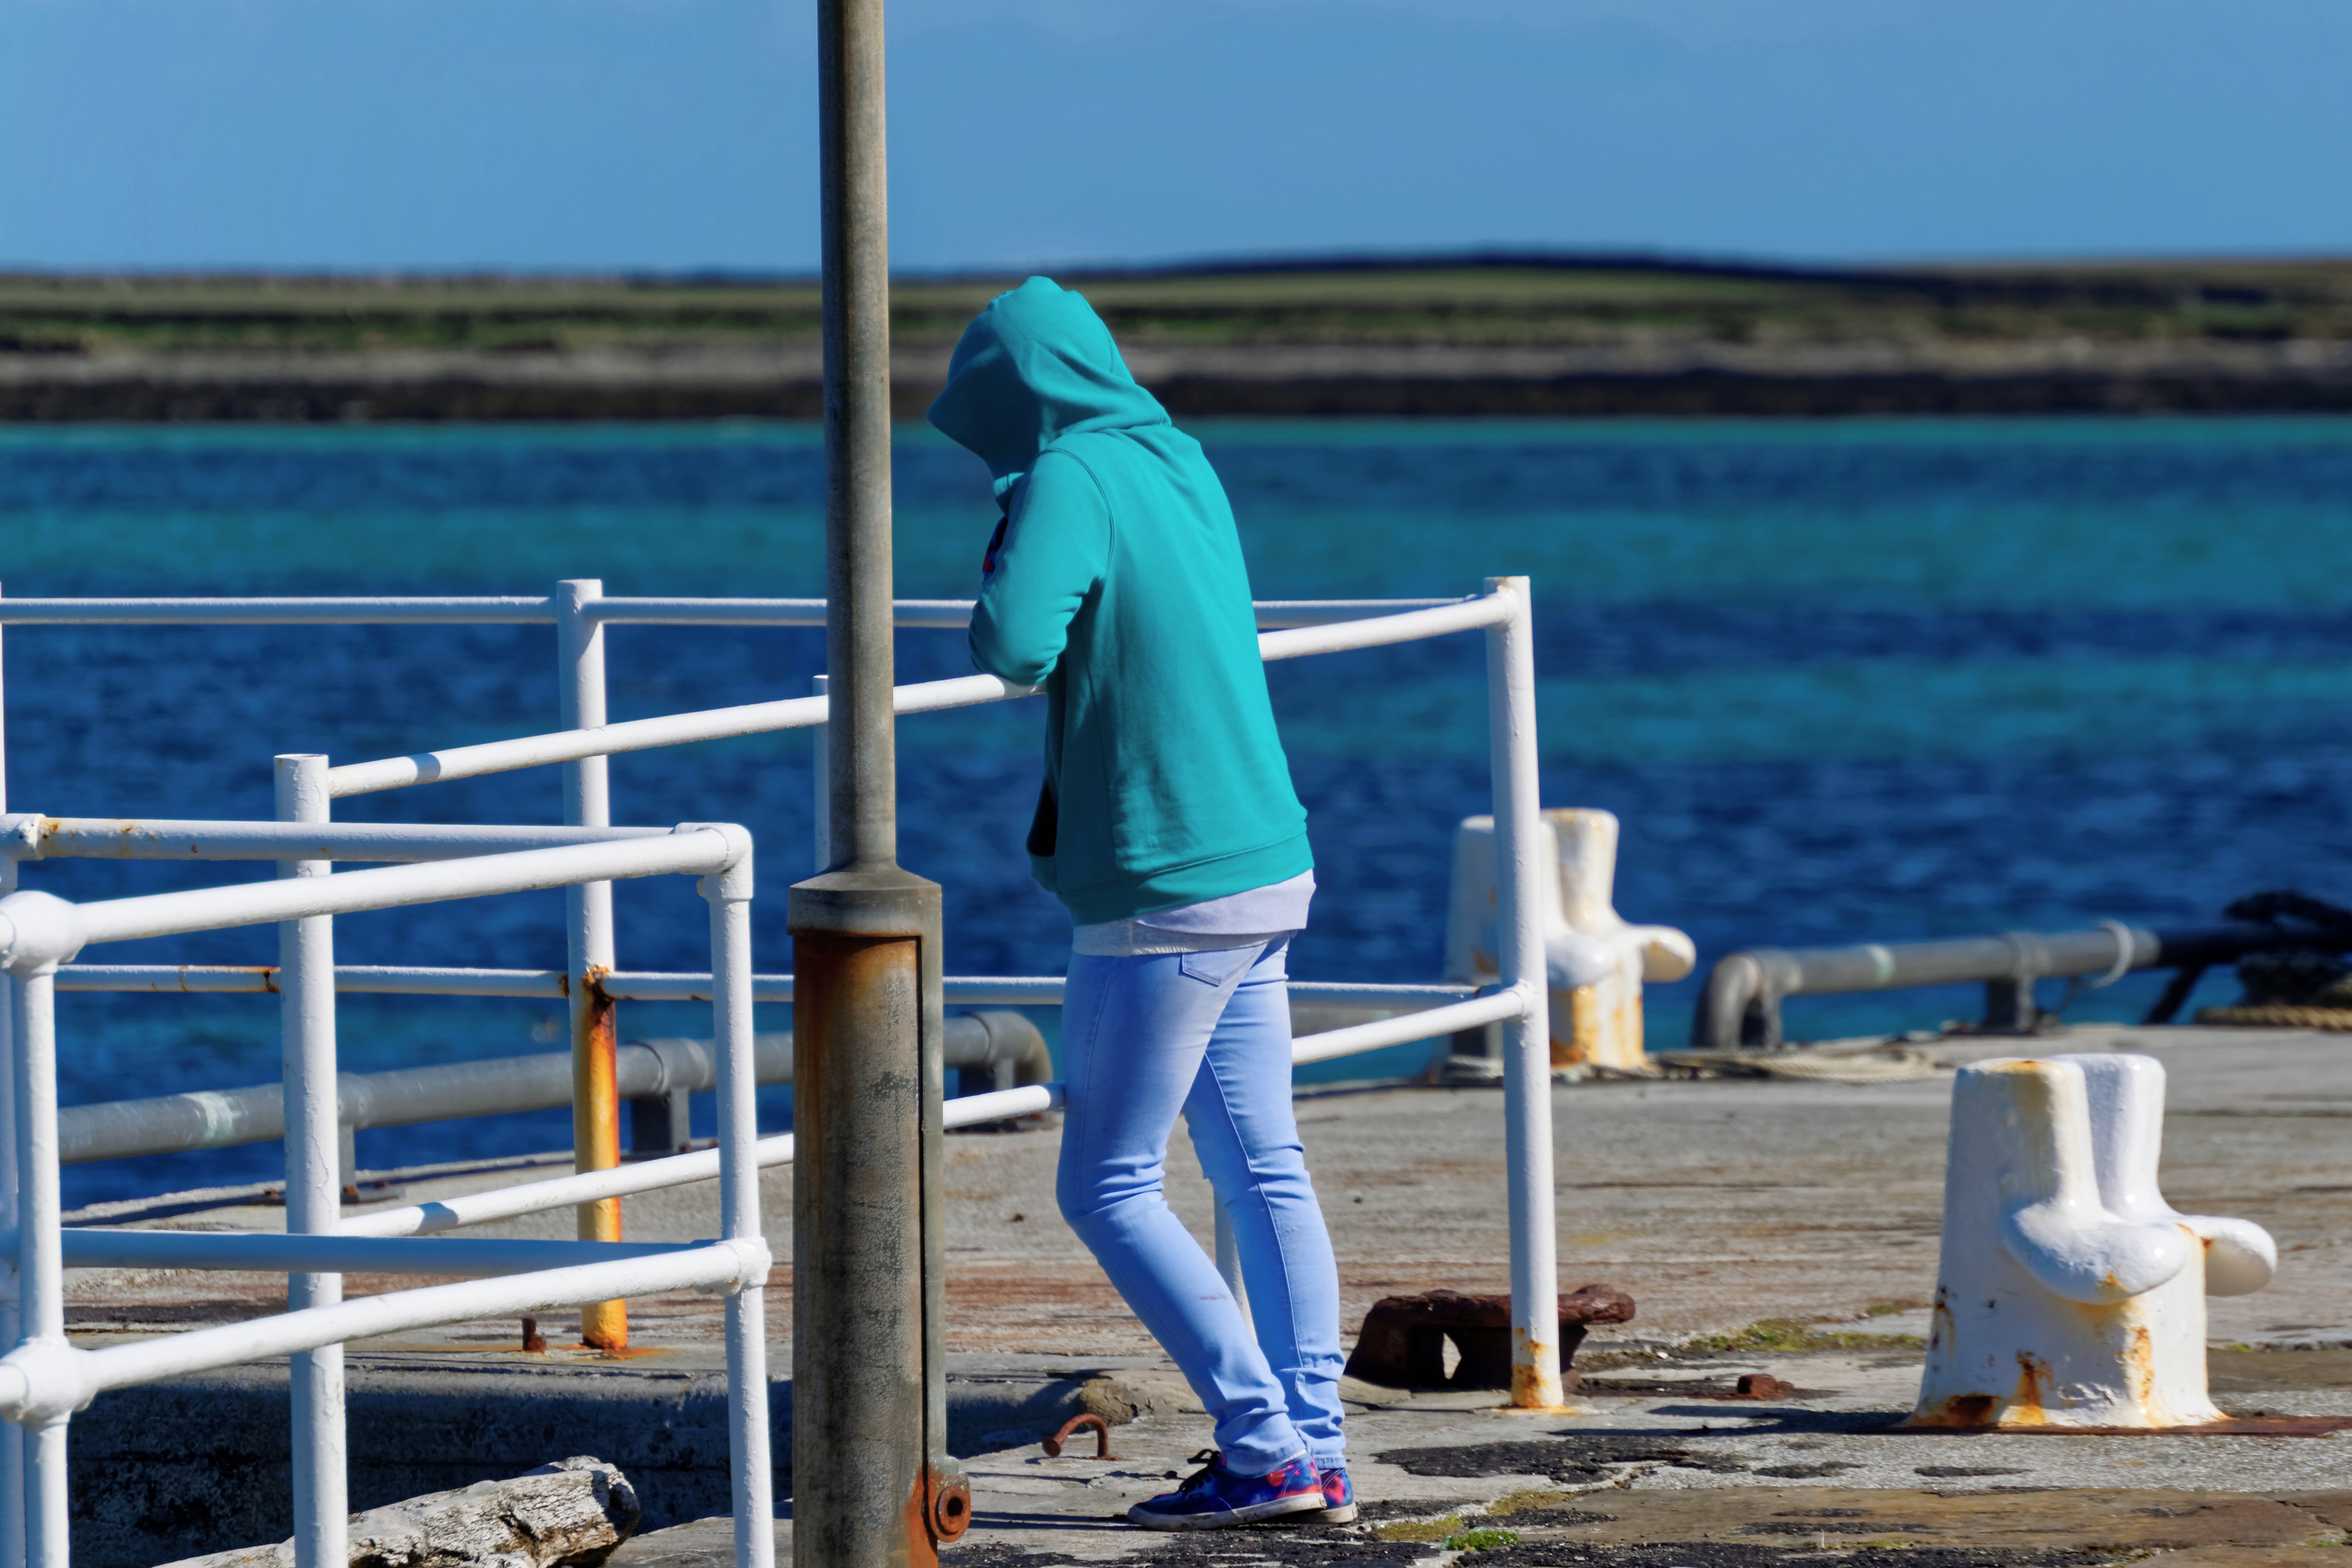
beach, sea, water, outdoor, dock, people, sky, girl, wind, pier, vacation, coastline, female, young, relax, holiday, island, blue, healthy, boating, relaxed, orkney, sanday